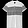
Label: T - shirt / top